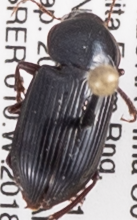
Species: Discoderus robustus
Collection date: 2018-06-20
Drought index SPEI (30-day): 1.242
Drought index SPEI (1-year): -1.45
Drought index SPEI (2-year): -0.728